History of the Jews in Switzerland

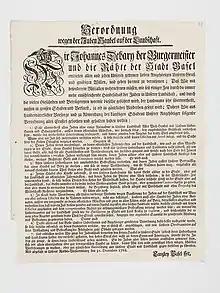
The "Decree on Jewish Rural Trade” („Verordnung wegen der Juden Handel auf der Landschaft“, 1768), in the collection of the Jewish Museum of Switzerland in Basel.

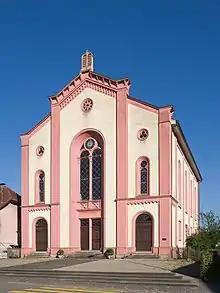
The synagogue of Lengnau.

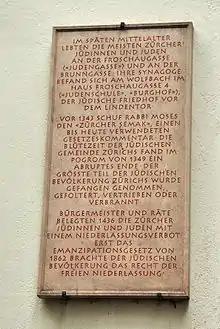
"Synagogengasse", Neumarkt in Zurich

The history of the Jews in Switzerland extends back at least a thousand years. Jews and Judaism have been present in the territory of what is now Switzerland since before the emergence of the medieval Old Swiss Confederacy in the 13th century (the first communities settling in Basel in 1214).